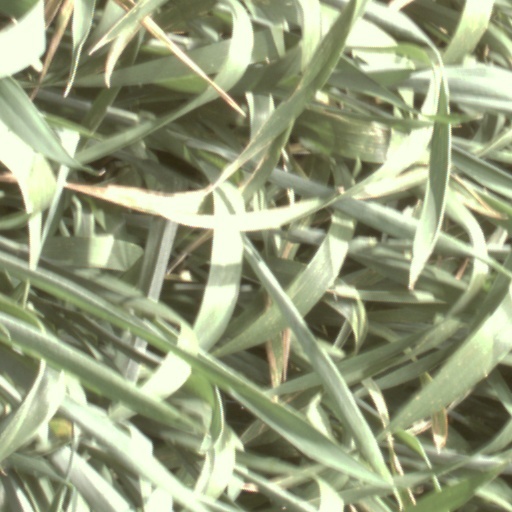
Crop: wheat